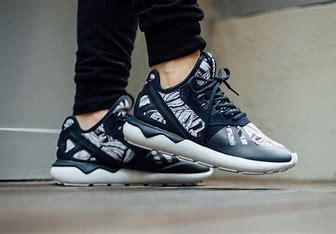
Brand: Adidas
Model: Tubular Runner